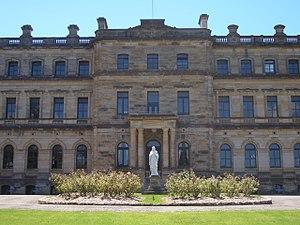
Le lycée Saint Ignatius à Riverview, est un lycée catholique de garçons au recrutement non-sélectif créé en 1880 par les Jésuites et situé dans le quartier de Riverview sur la rive nord de la baie de Sydney en Nouvelle-Galles du Sud. Il est membre de l'Association sportive des Grandes écoles privées de Nouvelle-Galles du Sud. Actuellement, il accueille environ 1 550 élèves.